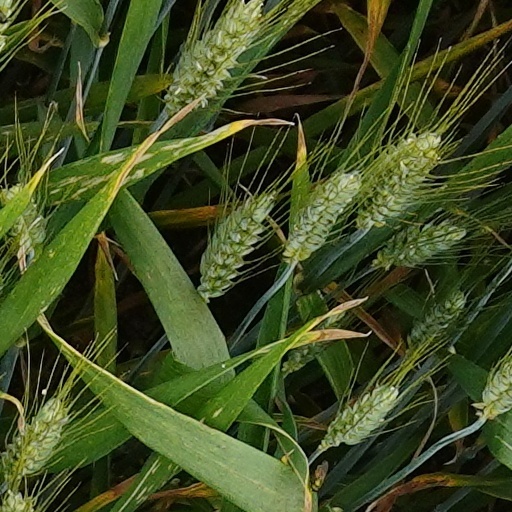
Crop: wheat